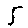
Label: 5